Rue Très-Cloîtres

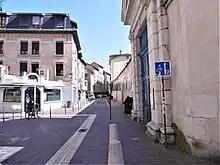
Rue Très-Cloitres near the Musée de l’Ancien Évêché in April 2021

Rue Très-Cloîtres is a public road in the French commune of Grenoble.